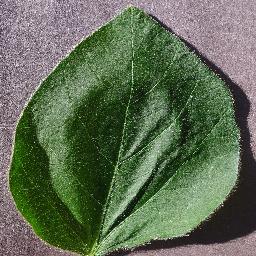
Label: Soybean___healthy